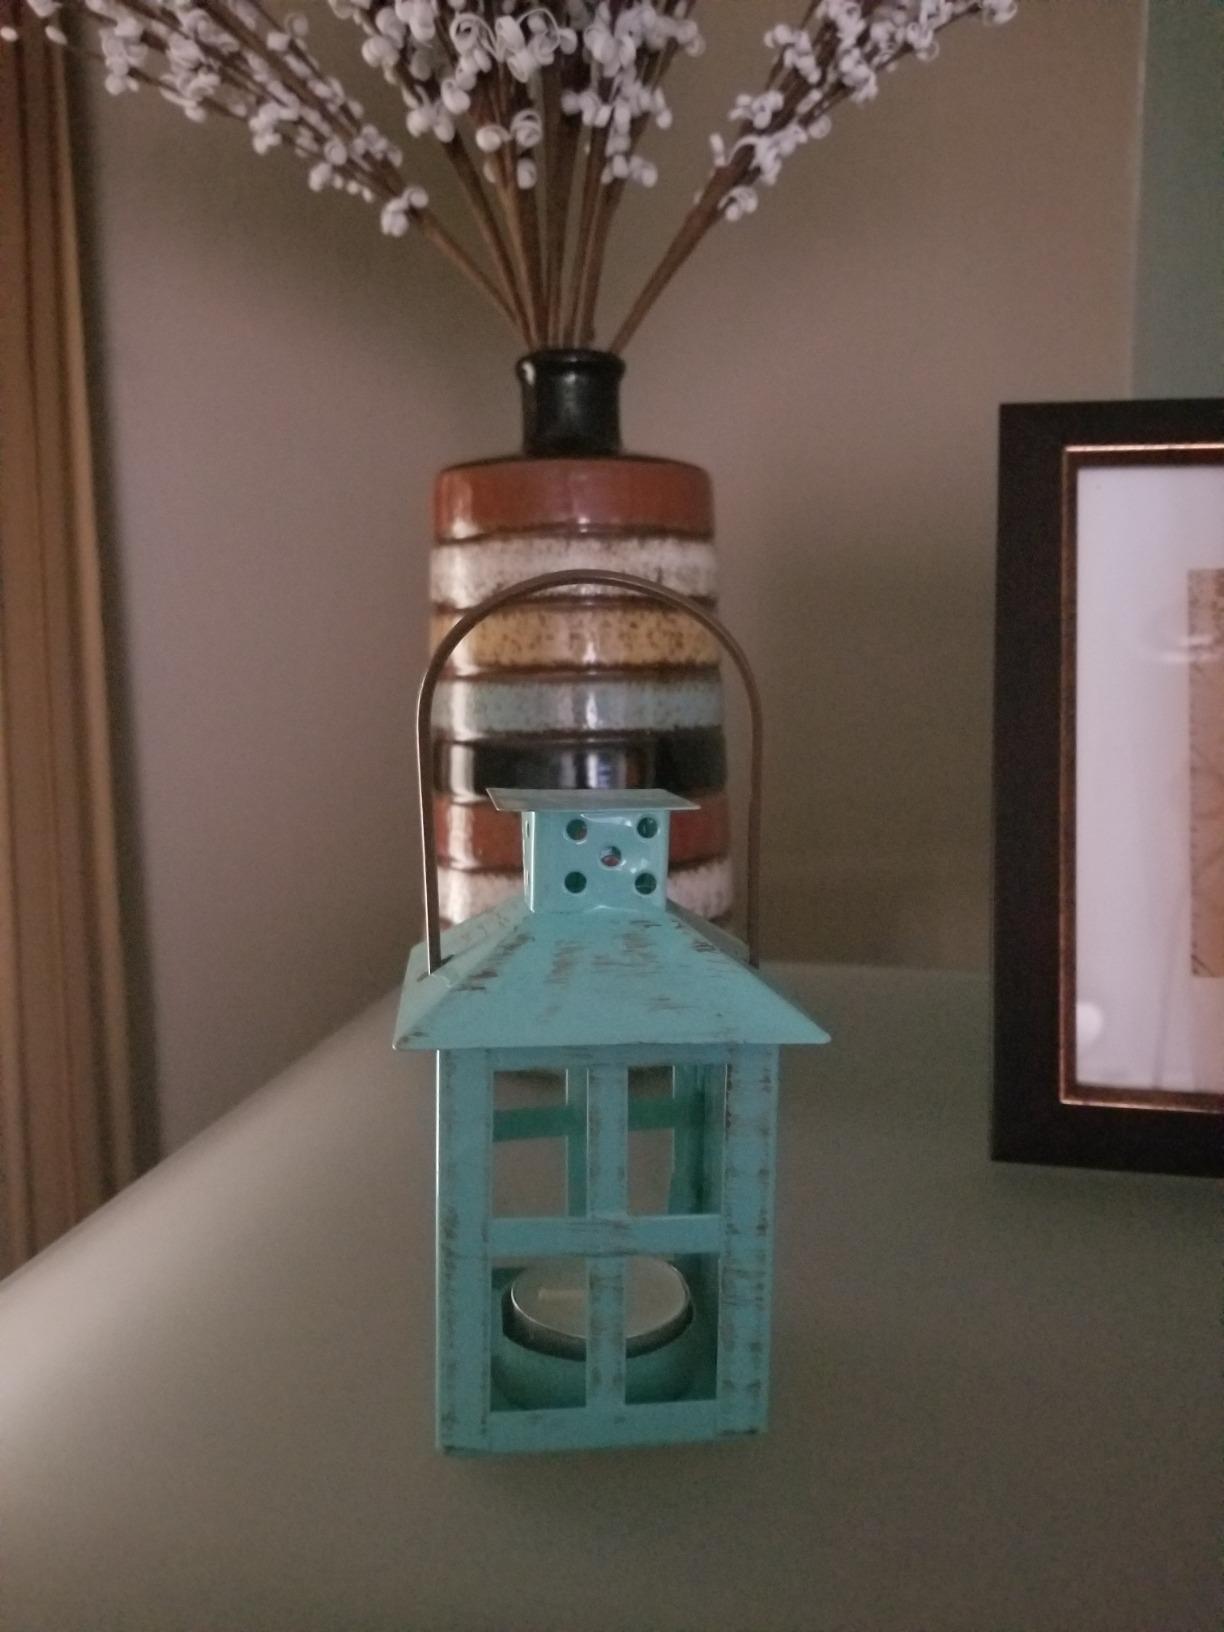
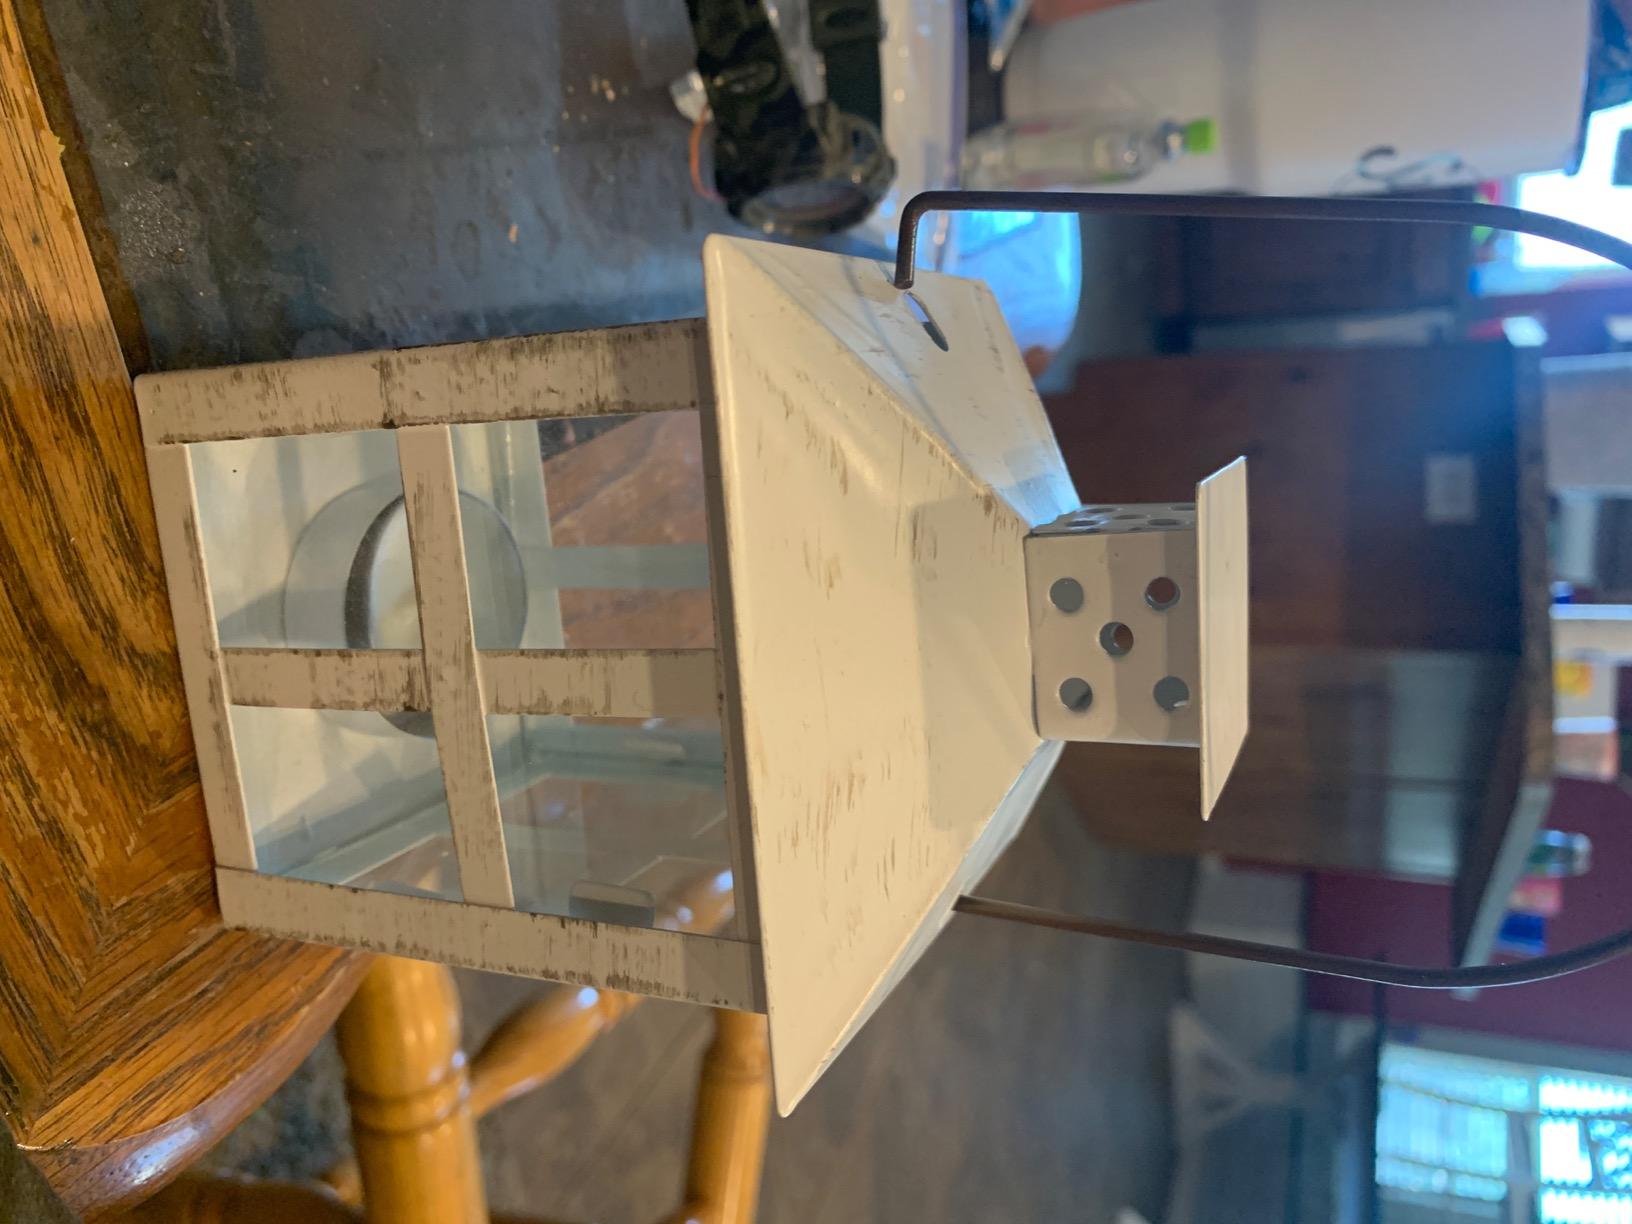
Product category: lantern
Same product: no